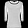
Label: Pullover